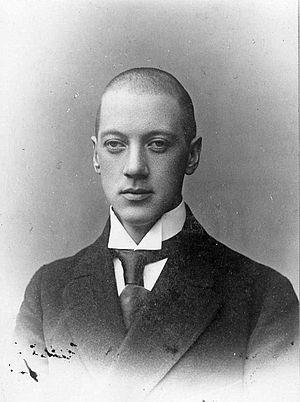
Nikolaï Stepanovitch Goumilev, né le 3 avril 1886 à Kronstadt et mort le 26 août 1921 près de Saint-Pétersbourg, est un poète russe influent, fondateur du mouvement poétique appelé acméisme. Époux de la célèbre poétesse Anna Akhmatova, il est le père de l'historien Lev Goumilev. Son nom de famille compte de nombreuses variantes orthographiques : en anglais Gumilev, Goumilov, Goemilov, Goemiljow, Gumilyov, en français vieilli Goumileff, Gumileff, etc.